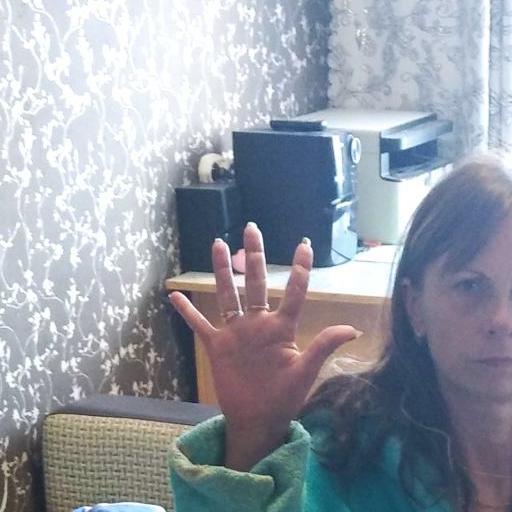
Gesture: palm